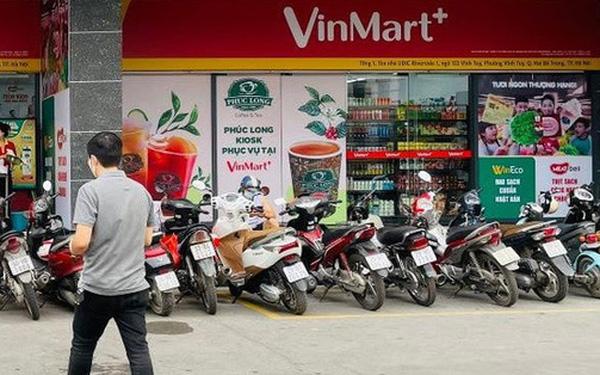
có nhiều chiếc xe máy đang được dựng ở phía trước siêu thị